Martin Brundle

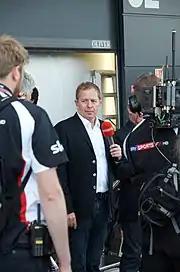
Brundle as a reporter and commentator for Sky Sports F1 at the 2013 British Grand Prix

To the shock of the F1 paddock, Brundle found himself dropped from Benetton for 1993, Italian Riccardo Patrese taking his place. He came very close to a seat with world champions Williams, but in the end Damon Hill got the drive instead. Still in demand within F1, Brundle raced for Ligier in 1993. More points finishes and a fine third at Imola were achieved in a car without active suspension. With finishing 7th in the World Drivers' Championship behind the two Williams drivers Alain Prost (1st) and Damon Hill (3rd), McLaren team leader Ayrton Senna (2nd), the Benetton drivers Michael Schumacher (4th) and Riccardo Patrese (5th) and the Ferrari driver Jean Alesi (6th), Brundle was the most successful driver who did not have an active suspension system in his car and Ligier were the most successful team without an active suspension.